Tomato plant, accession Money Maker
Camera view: tilt-top (135 deg); turntable rotation: 210 degrees
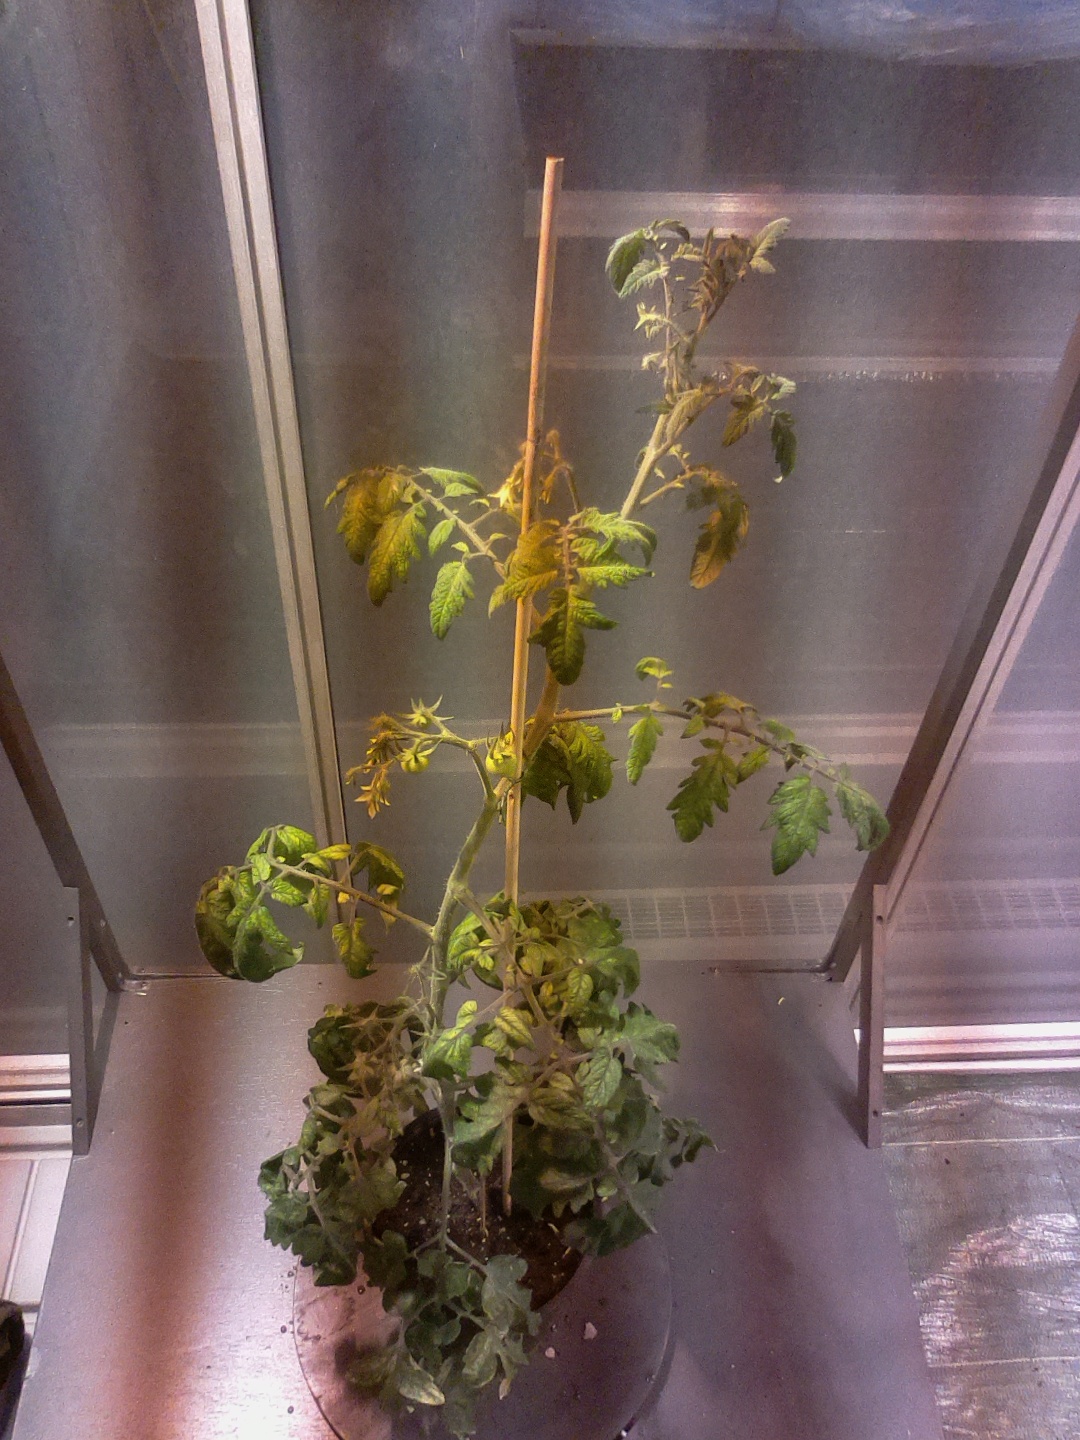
BBCH growth stage 72: 20%-30% of final fruit size